List of women's Test cricketers who have taken five wickets on debut

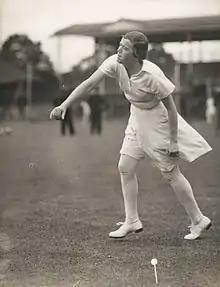
Black and white photograph of Myrtle Maclagan bowling

Women's Test cricket has been played since 1934, when England faced Australia in a three-match series. Since that first match, over 130 Tests have been competed. The advent of Twenty20 cricket in the early part of the 21st century has all but eliminated Test cricket from the woman's game. Thirteen players have claimed five-wicket hauls (five or more wickets in an innings) on their debut in women's Test cricket.